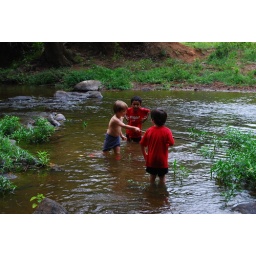
the boys in the river